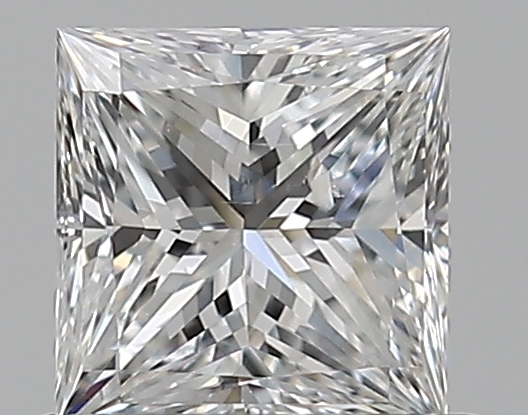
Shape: princess
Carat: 0.59
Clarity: SI2
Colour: E
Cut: EX
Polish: EX
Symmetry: VG
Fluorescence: N
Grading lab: GIA
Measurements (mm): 4.77 x 4.67 x 3.38